Sadamu Komachi

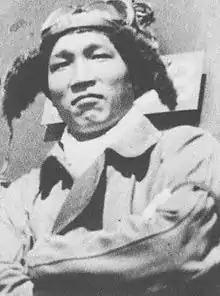
Komachi aboard the carrier "Shōkaku" in early 1942.

was an ace fighter pilot in the Imperial Japanese Navy (IJN) during World War II. Participating in many of the Pacific War battles and campaigns as a member of several units, Komachi was officially credited with having destroyed 18 enemy aircraft.